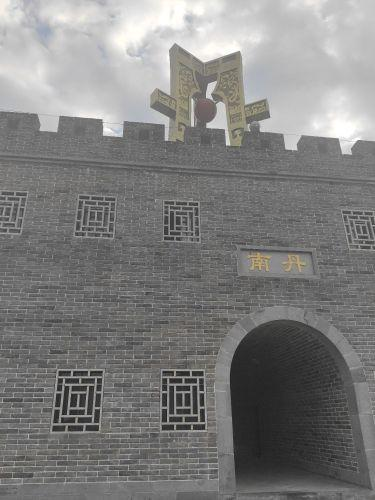
地标名称：南丹县丹字塔
所在城市：河池市·南丹县